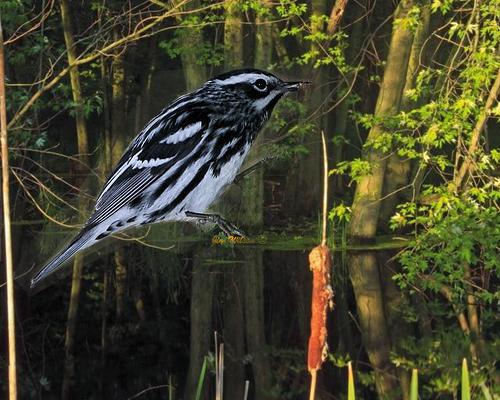
Bird species: Black_and_white_Warbler
Bird type: landbird
Background: land